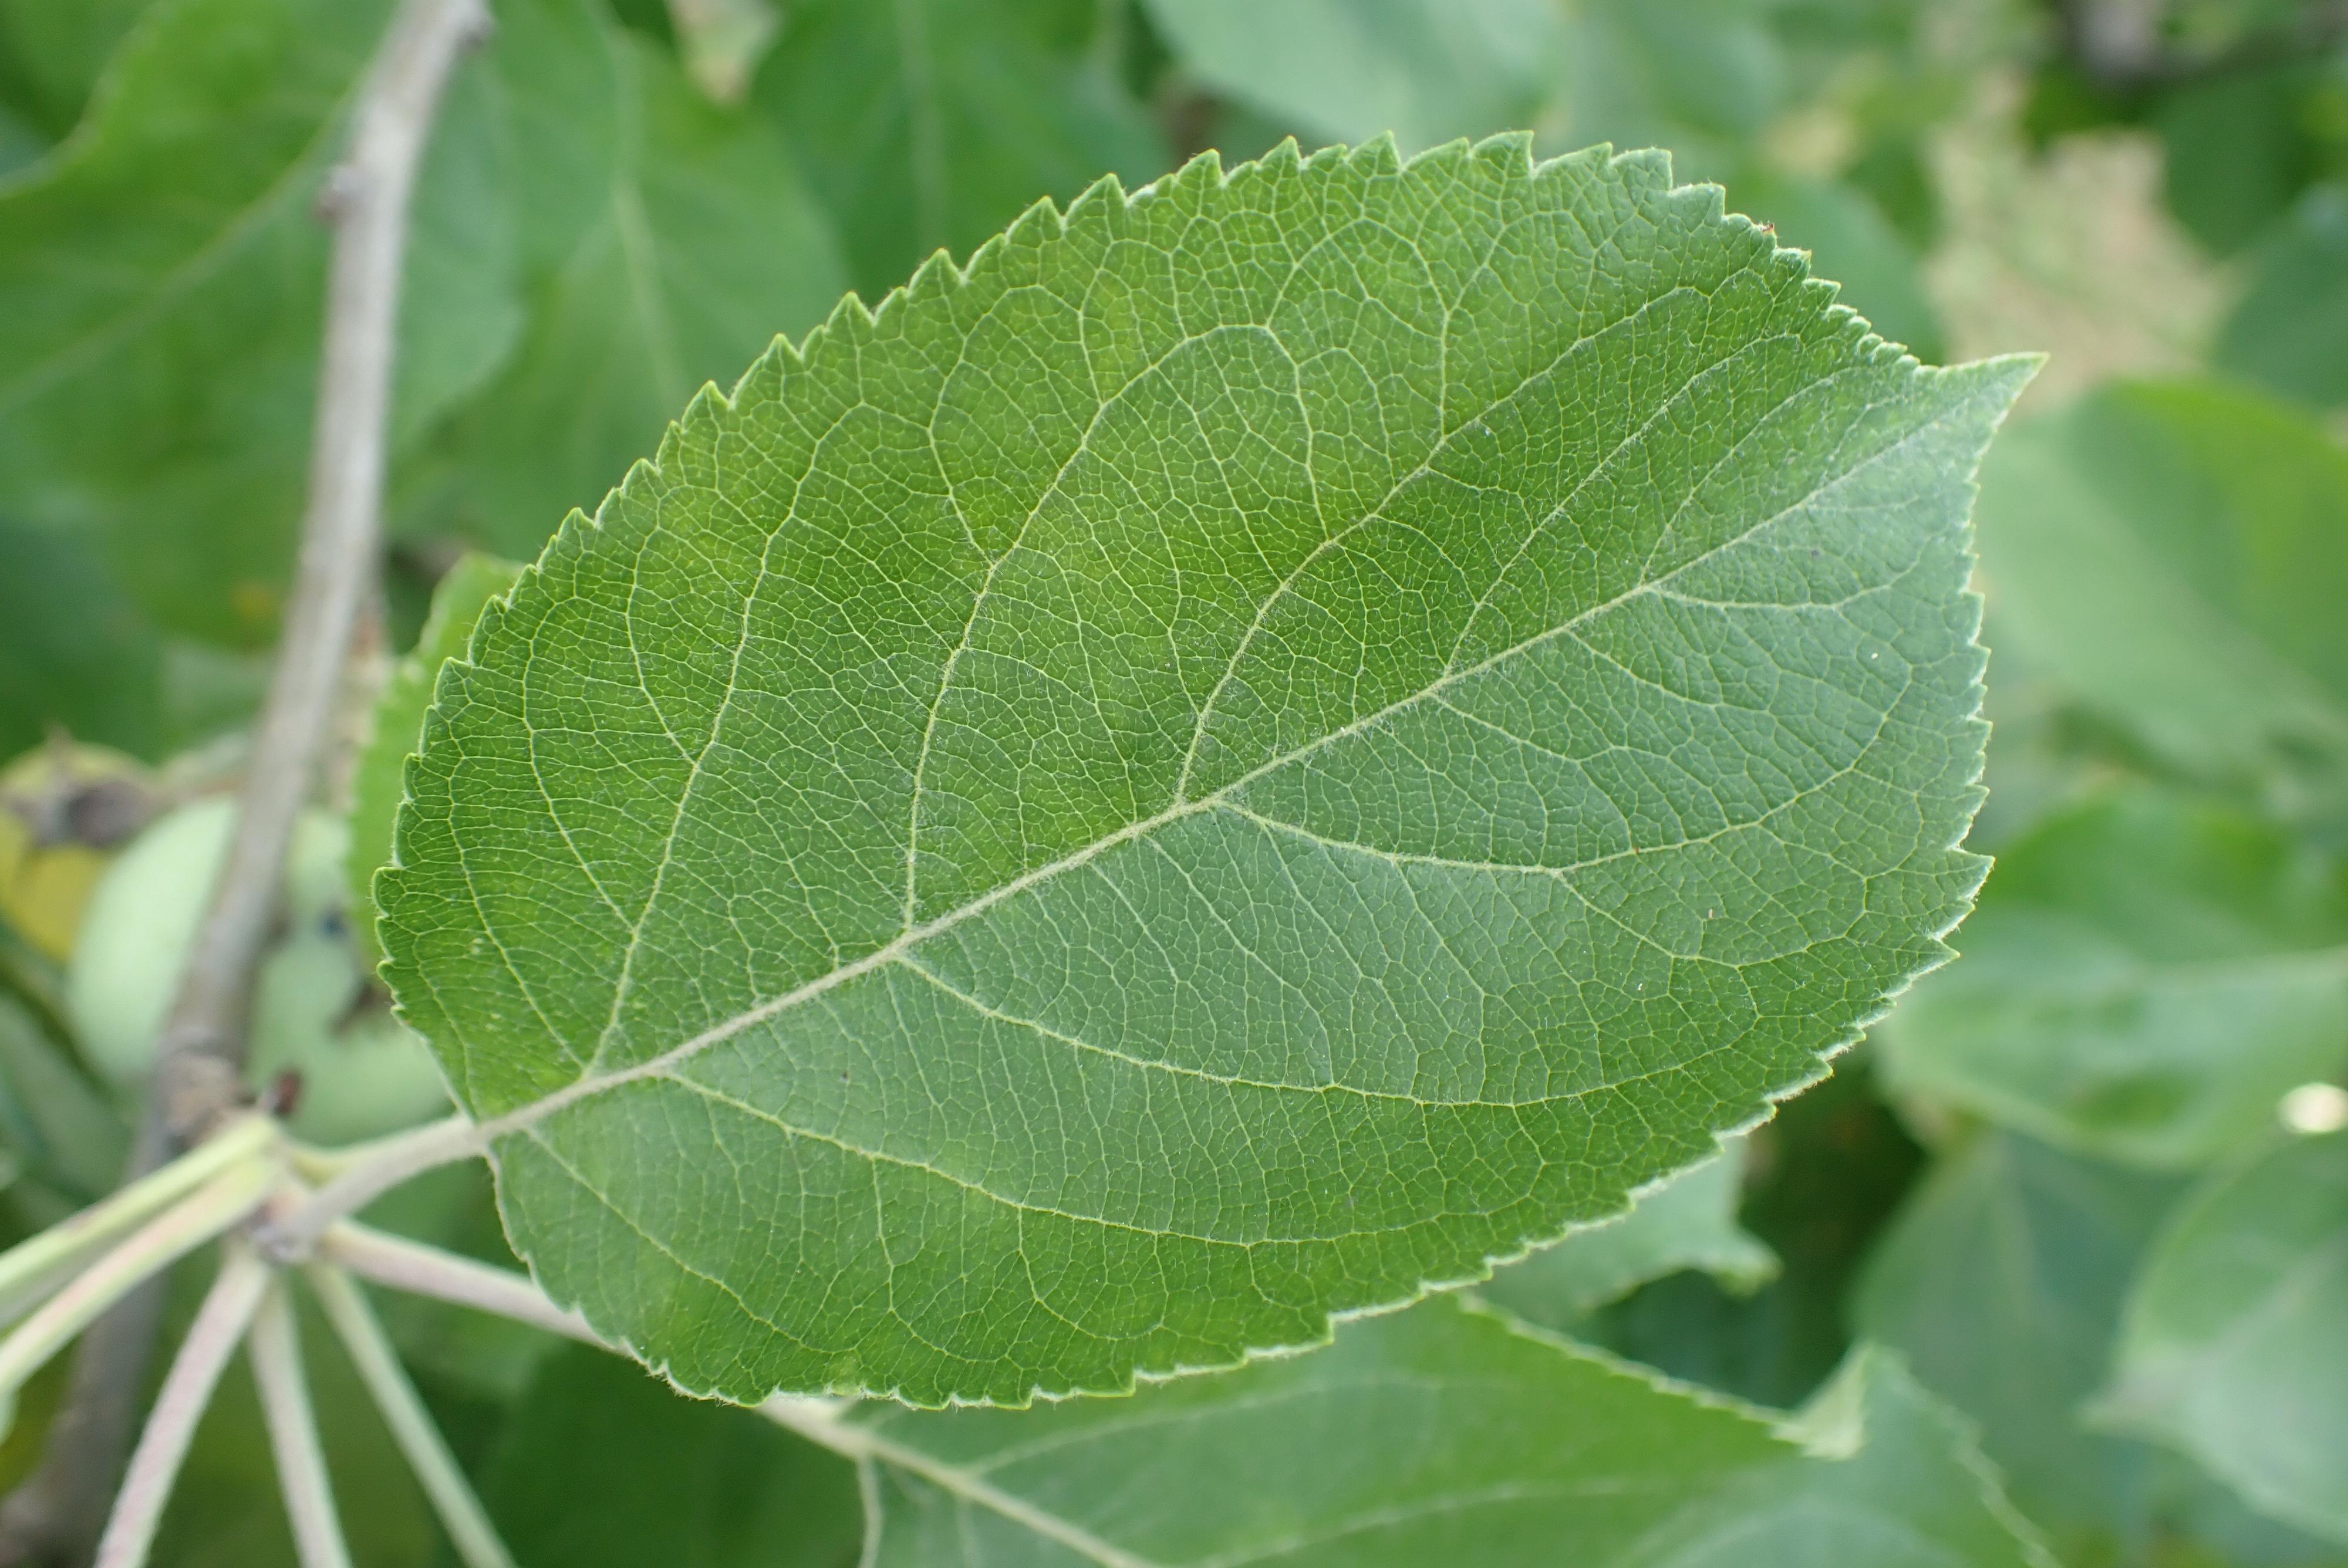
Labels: healthy